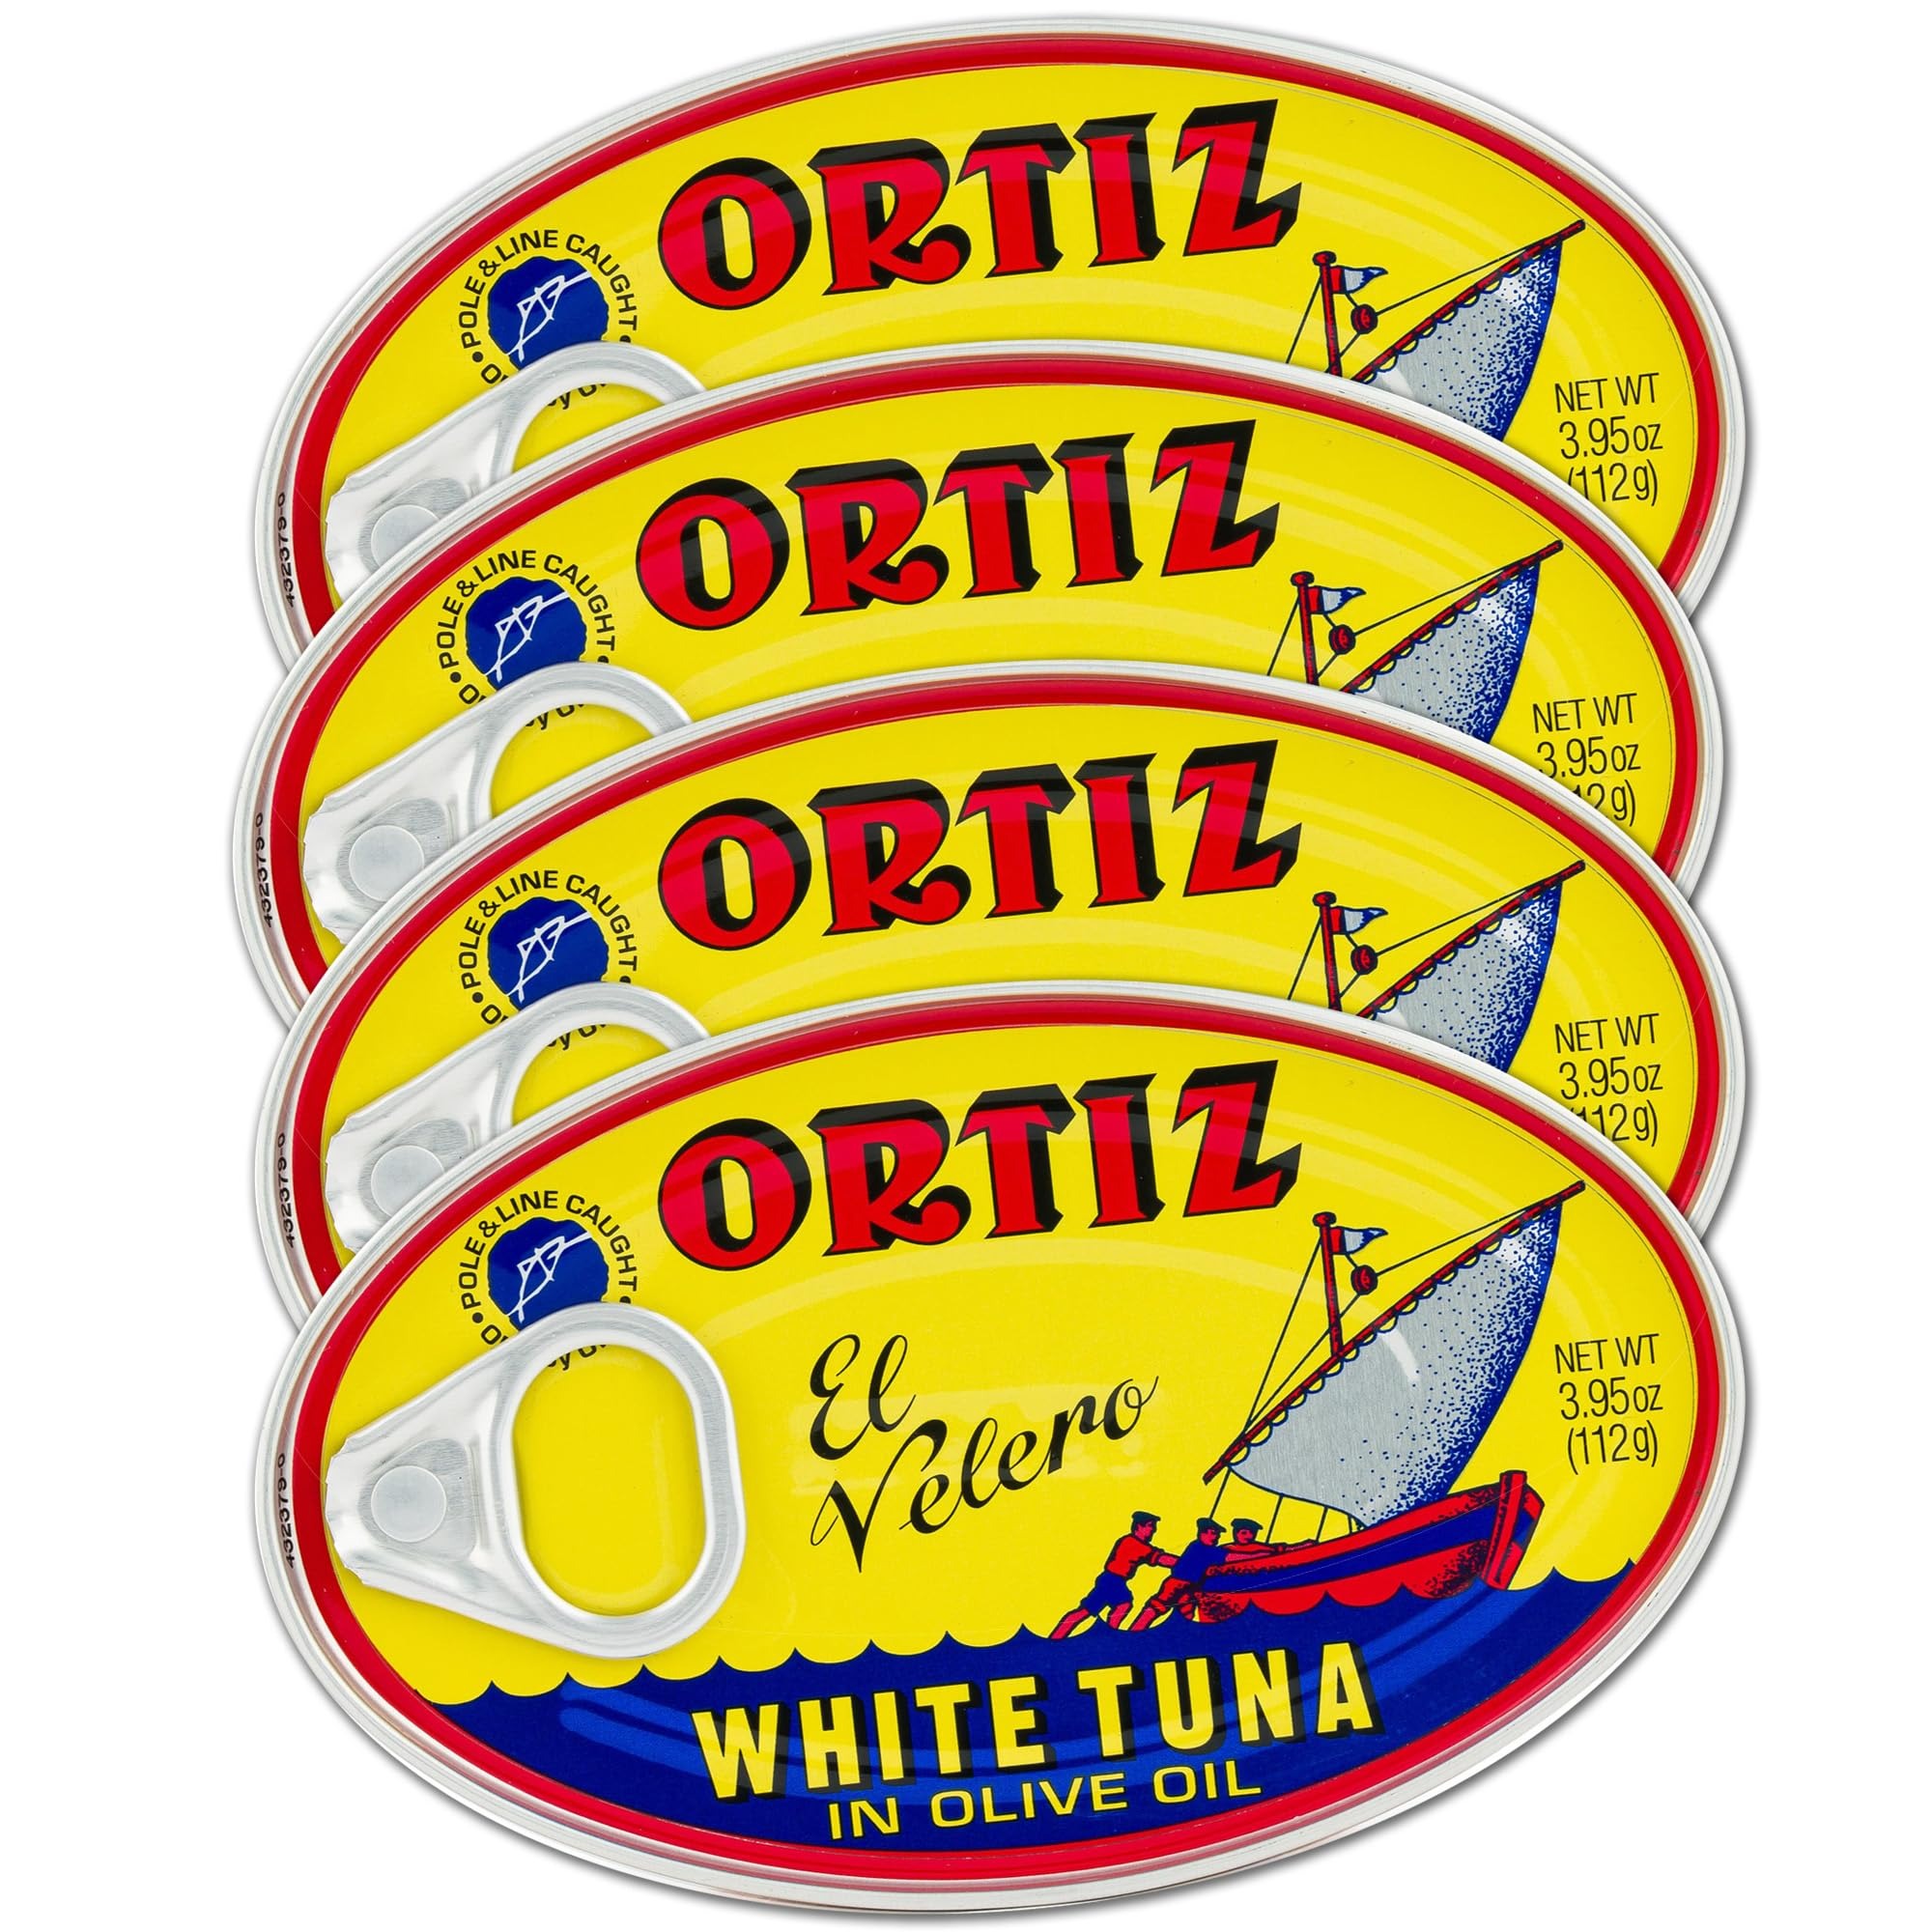
Item Name: Ortiz White Tuna in Olive Oil, Fresh Tender Slices, Spanish Wild Caught Tuna, High in Protein and Omega 3 Fats, Excellent in Salad, Pasta or Sandwiches - No Need to Add Mayo, 3.95oz Can (Pack of 4)
Bullet Point 1: ORTIZ TUNA IN OLIVE OIL: Ortiz tuna is unlike any other tuna you’ve tried. Tasty, fresh and moist, Ortiz canned tuna is delicious in salads, topping crackers, or even on its own. No need to add mayo, just savor the tender tuna straight from the tin. This is a multipack of 4 tins.
Bullet Point 2: ORTIZ WHITE TUNA: Known as bonito del norte in Spanish, white albacore tuna has a milder fishy flavor than other tunas. Ortiz tuna in olive oil is enhanced by the quality Spanish olive oil it is packed in, giving it an exceptionally soft texture and exquisite flavor. Net weight 3.95oz/112 grams, drained weight 2.89oz/82 grams.
Bullet Point 3: QUALITY YOU CAN TASTE: Once you’ve tasted Ortiz tuna, you won’t lower your standards. So much better than regular tuna in water, or even other brands of tuna in oil, Ortiz tuna takes a tin of tuna from basic to gourmet. The difference is an outcome of our traditional fishing methods, which are better for the environment, and for you.
Bullet Point 4: BROUGHT TO YOU FROM SPAIN: Ortiz tuna is caught in the Cantabrian Sea, off the northern coast of Spain. The fish are individually pole and line caught during the natural fishing season, and hand cleaned and packaged to ensure you get canned tuna of the highest quality.
Bullet Point 5: CONSERVAS ORTIZ: For over 130 years, our family-run company has been bringing you superior canned fish, distinguished by its exceptional flavor and texture. Our commitment to traditional, ecologically friendly sustainable fishing and handling techniques ensures your product is as authentically tasty as it was all those years ago.
Product Description: Ortiz White Tuna in Olive Oil, Fresh Tender Slices, Spanish Wild Caught Tuna, High in Protein and Omega 3 Fats, Excellent in Salad, Pasta or Sandwiches - No Need to Add Mayo, 3.95oz Can (Pack of 4)
Value: 15.8
Unit: Ounce

Price: 28.4